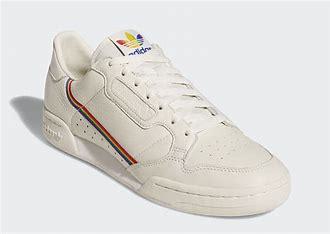
Brand: Adidas
Model: Continental 80